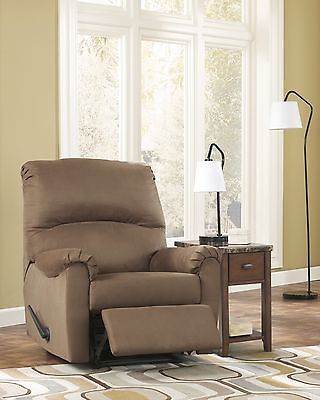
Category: chair